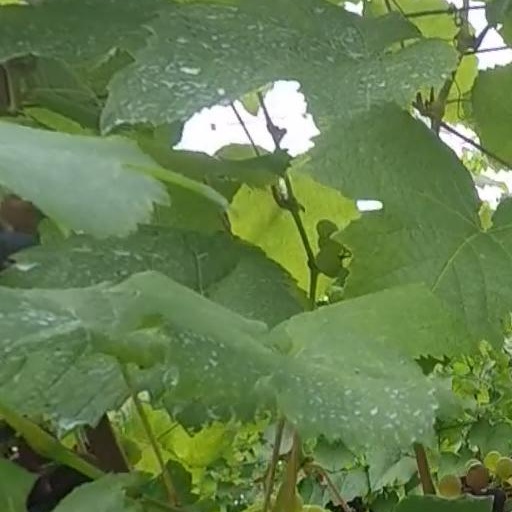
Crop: grape